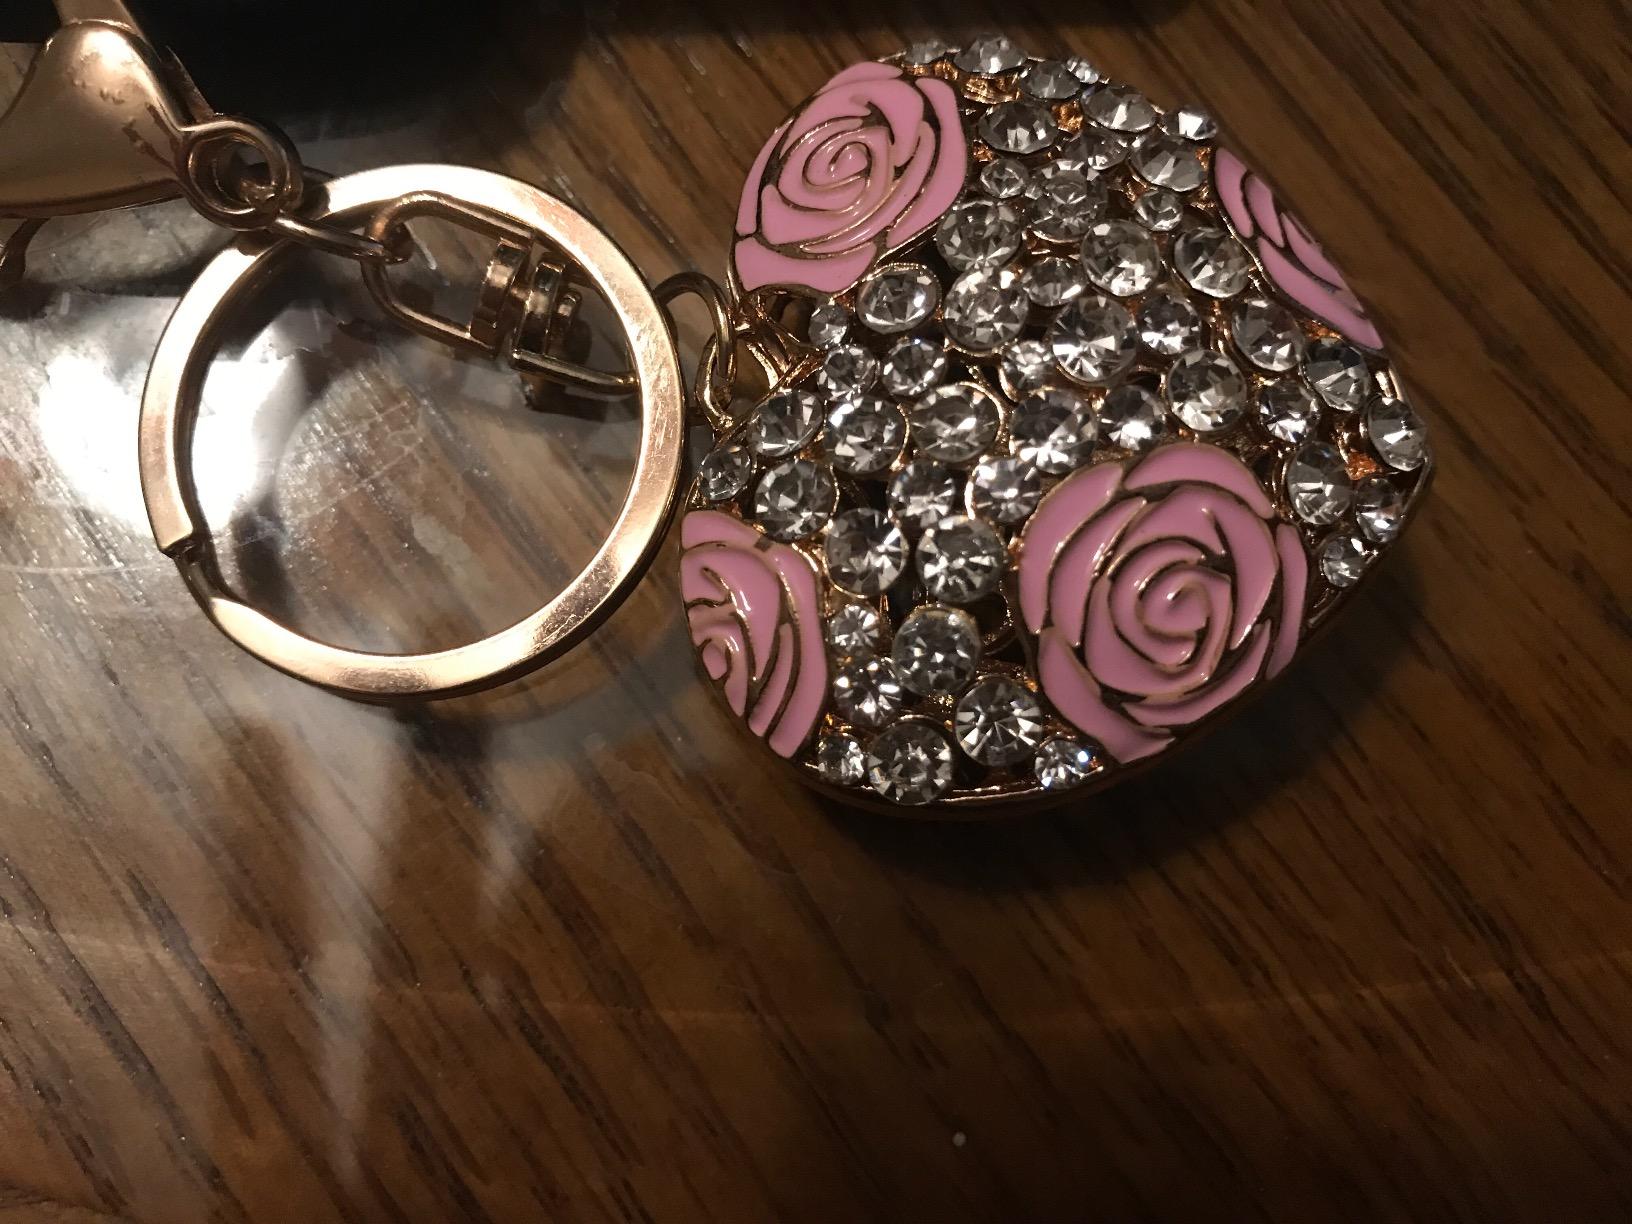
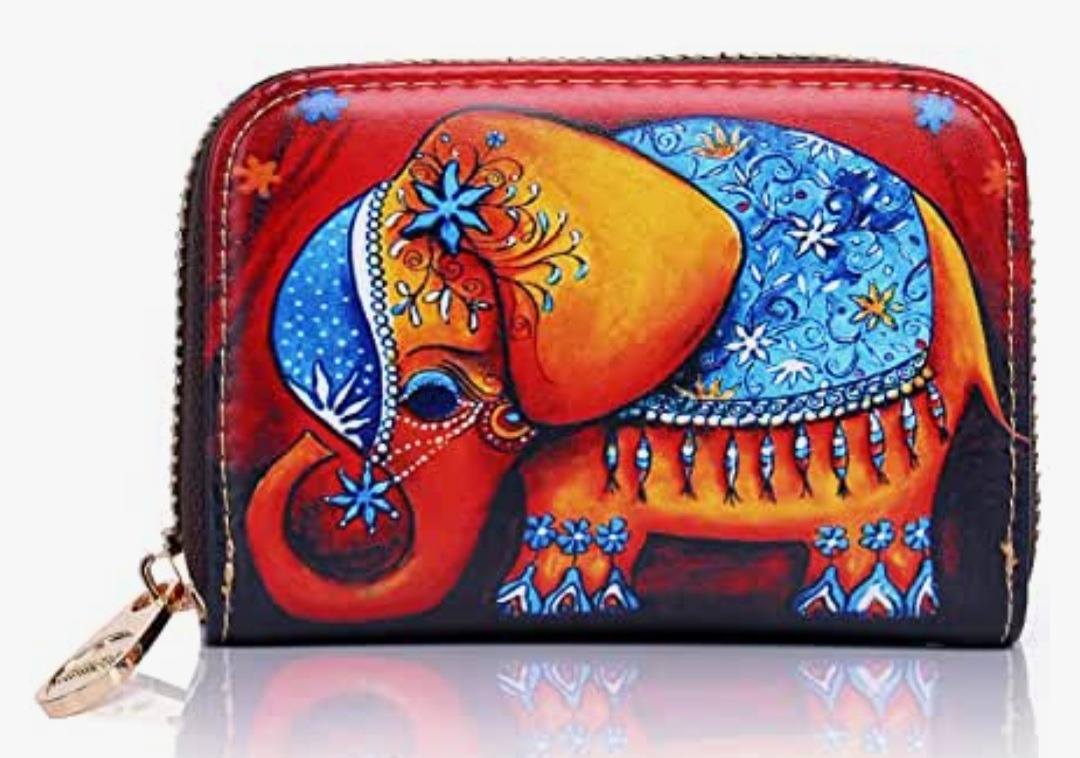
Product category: accessories_keychain
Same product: no